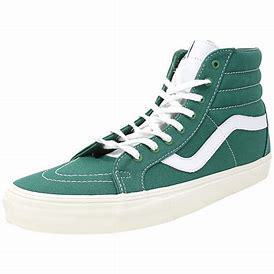
Brand: Vans
Model: SK8 Hi Reissue